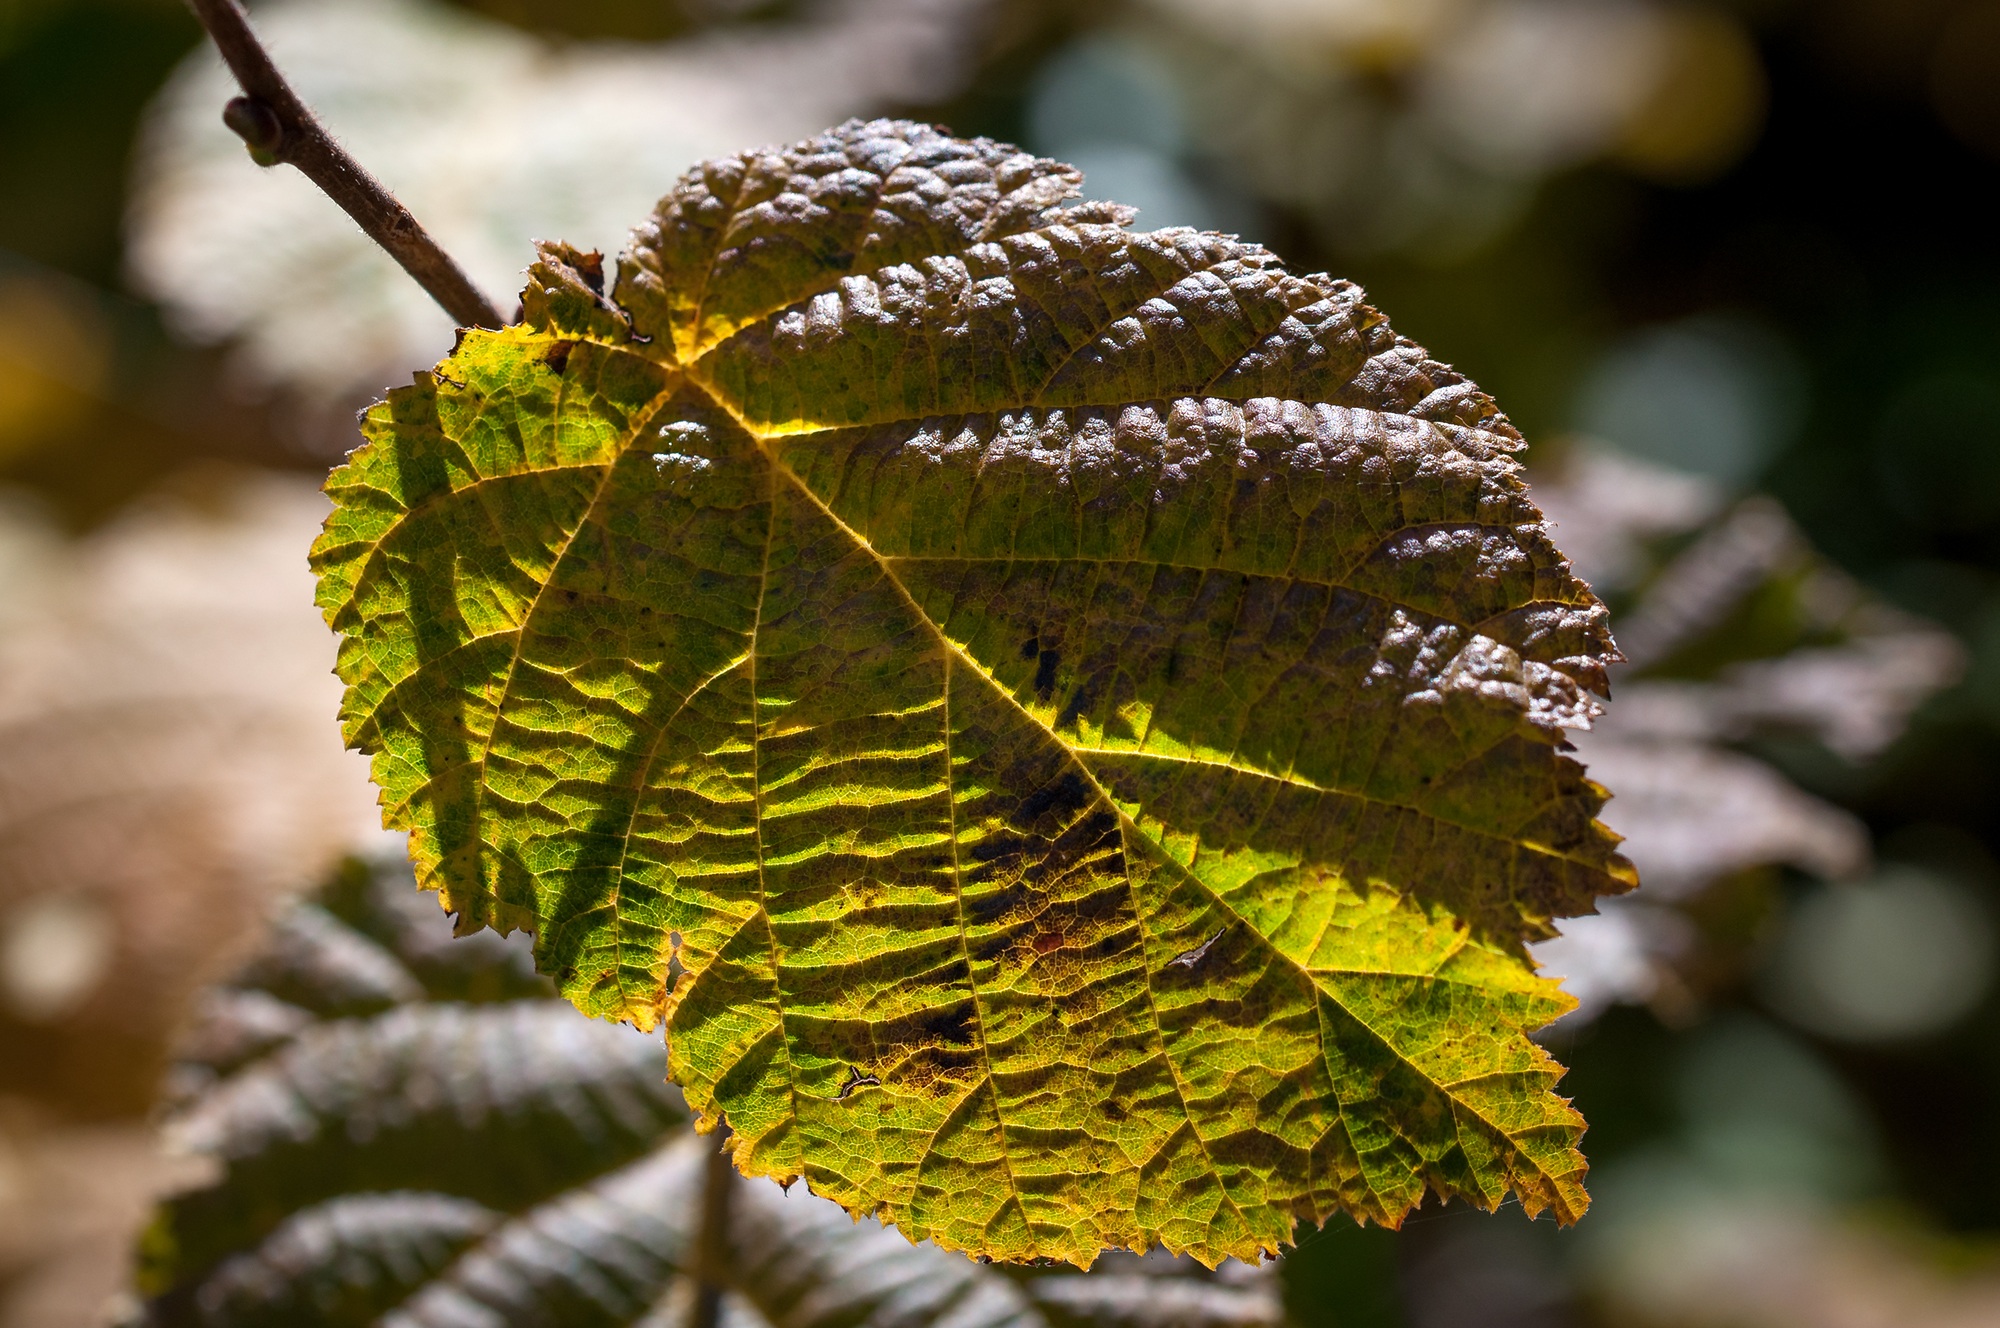
tree, nature, forest, branch, plant, sunlight, leaf, flower, trunk, dry, green, produce, autumn, botany, yellow, close, flora, season, close up, emerge, deciduous, autumn leaf, fall color, back light, macro photography, flowering plant, plant stem, woody plant, land plant